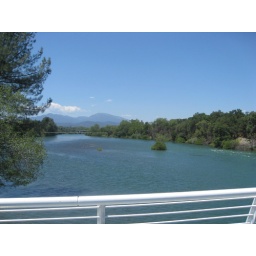
Shashta lake running water under the bridge